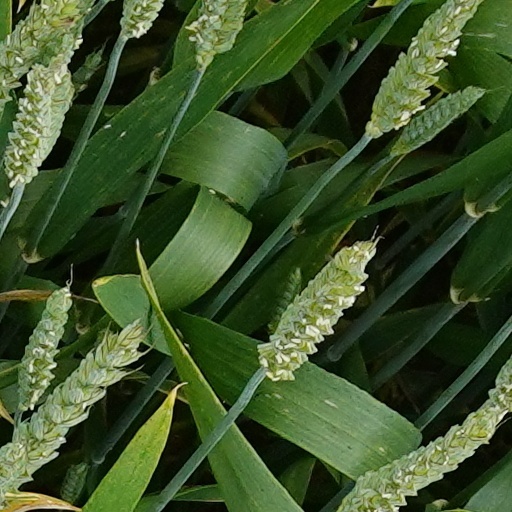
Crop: wheat